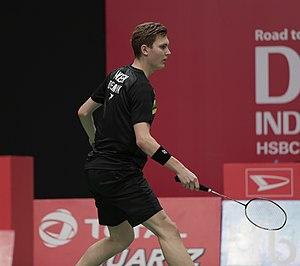
Viktor Axelsen, né à Odense au Danemark le 4 janvier 1994, est un joueur de badminton danois. Il a obtenu en 2010 le titre de champion du monde junior en simple hommes, en battant en finale le Coréen Kang Ji-wook, devenant ainsi le premier joueur européen à détenir le titre. Chez les seniors, toujours en simple hommes, il atteint le 1ᵉʳ rang mondial en août 2017. Il est l'actuel meilleur badiste européen, à la fois champion d'Europe et champion du monde depuis 2017.